Megagametogenesis

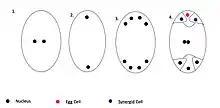
Refer to the figure above to observe the process of megagametogenesis, which is detailed below.

Prior to megagametogenesis, a developing embryo undergoes meiosis during a process called megasporogenesis. Next, three out of four megaspores disintegrate, leaving only the megaspore that will undergo the megagametogenesis. The following steps are shown in Figure 1, and detailed below.